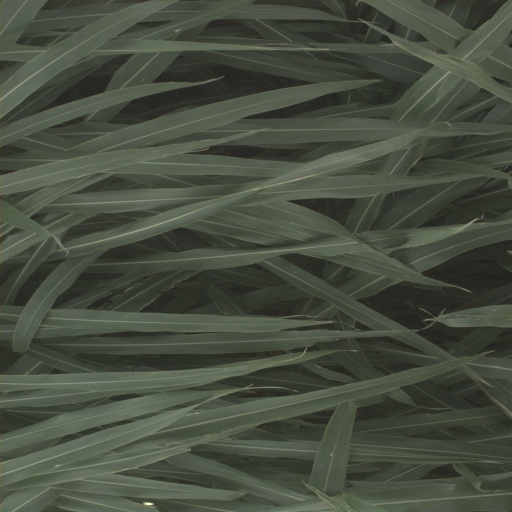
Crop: sorghum